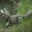
Label: crocodile